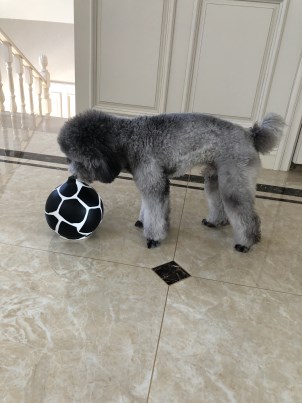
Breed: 7449-n000128-teddy